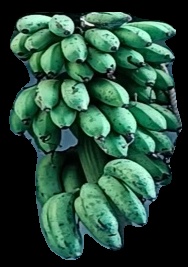
Variety: rasbale
Grade: grade2